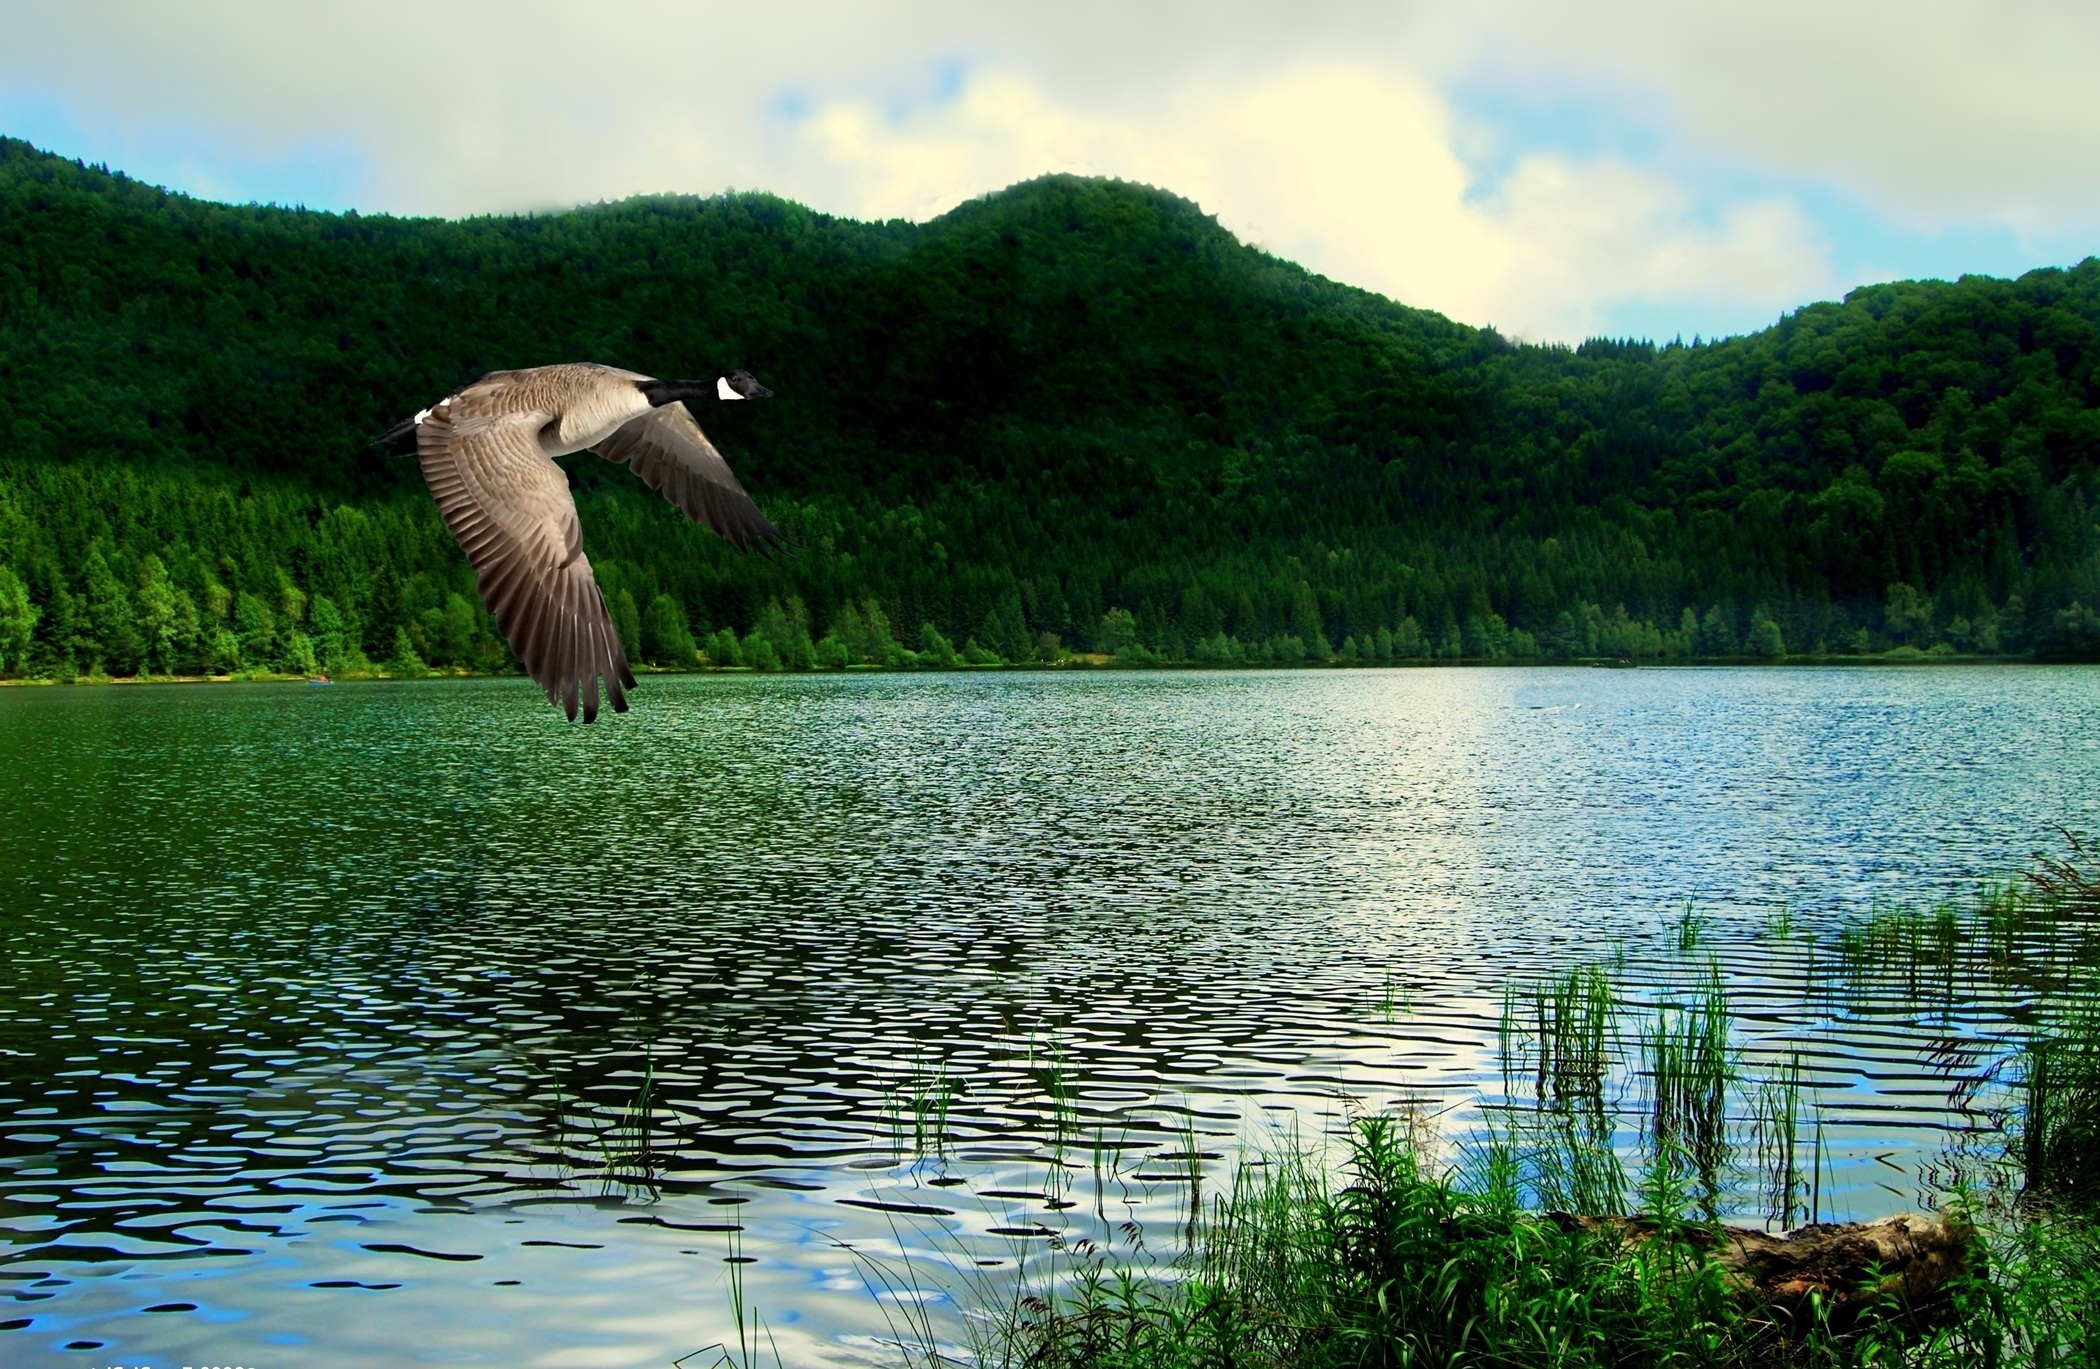
tree, water, nature, grass, bird, lake, pond, green, reflection, duck, mountains, vegetation, wetland, habitat, water bird, ecosystem